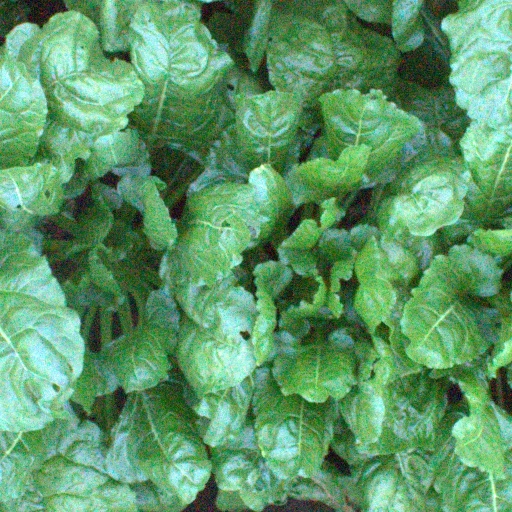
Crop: sugar beet